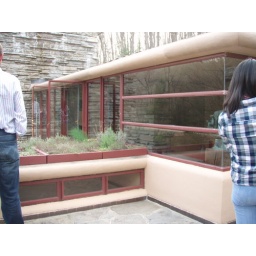
terrace outside the 3rd floor- the windows under the flower bed illuminate the guest room's bathroom